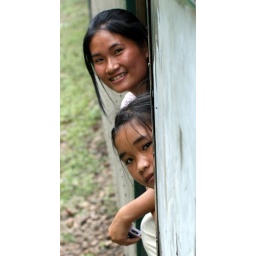
sister in the window of the train